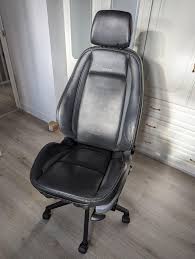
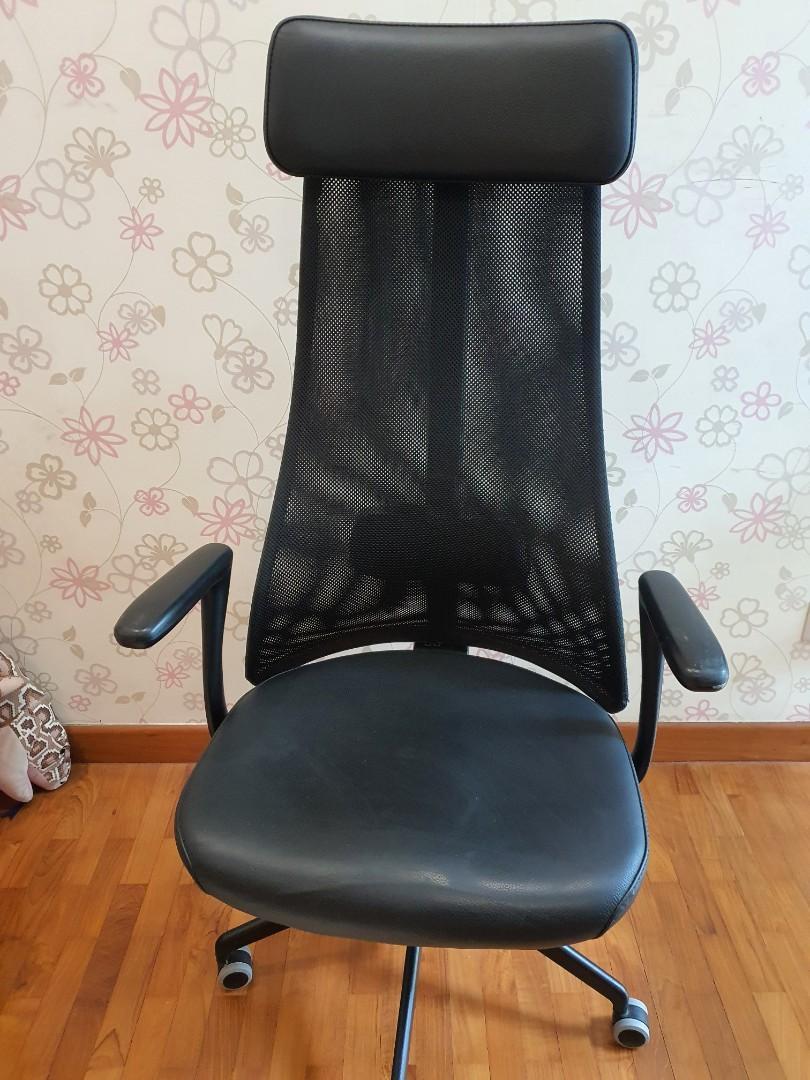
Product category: items_chair
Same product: no